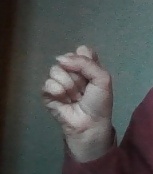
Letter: saad